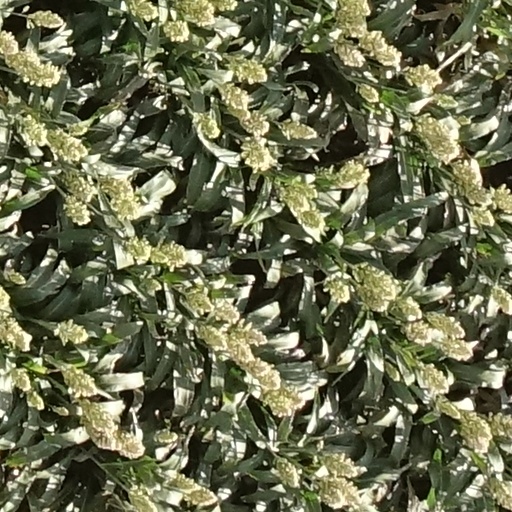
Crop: sorghum